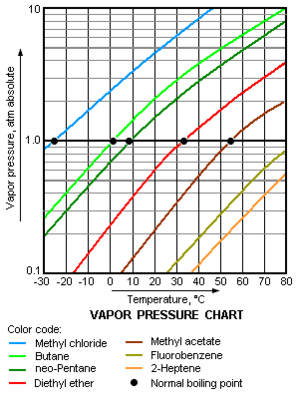
La pression de vapeur saturante est la pression à laquelle la phase gazeuse d'une substance est en équilibre avec sa phase liquide ou solide à une température donnée dans un système fermé. L'expression tension de vapeur est parfois utilisée pour désigner la pression de vapeur saturante. L'expression pression de vapeur, quant à elle, désigne la pression partielle de vapeur et non la pression de vapeur saturante. L’ambiguïté entre ces deux termes est renforcée par l'expression anglaise vapour pressure qui désigne, elle, la pression de vapeur saturante.